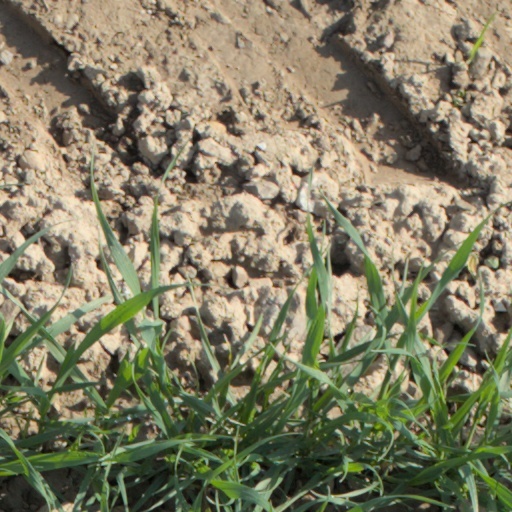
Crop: wheat